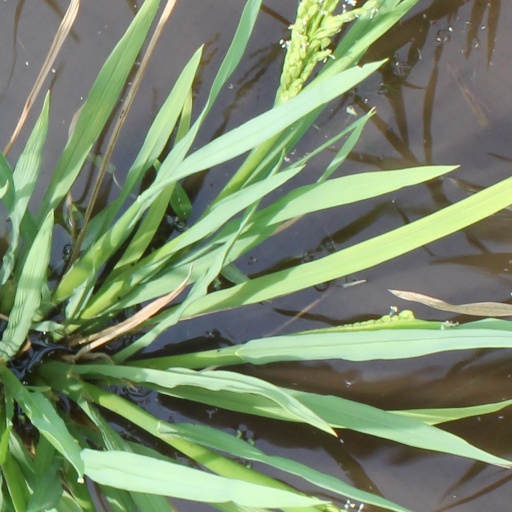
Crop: rice